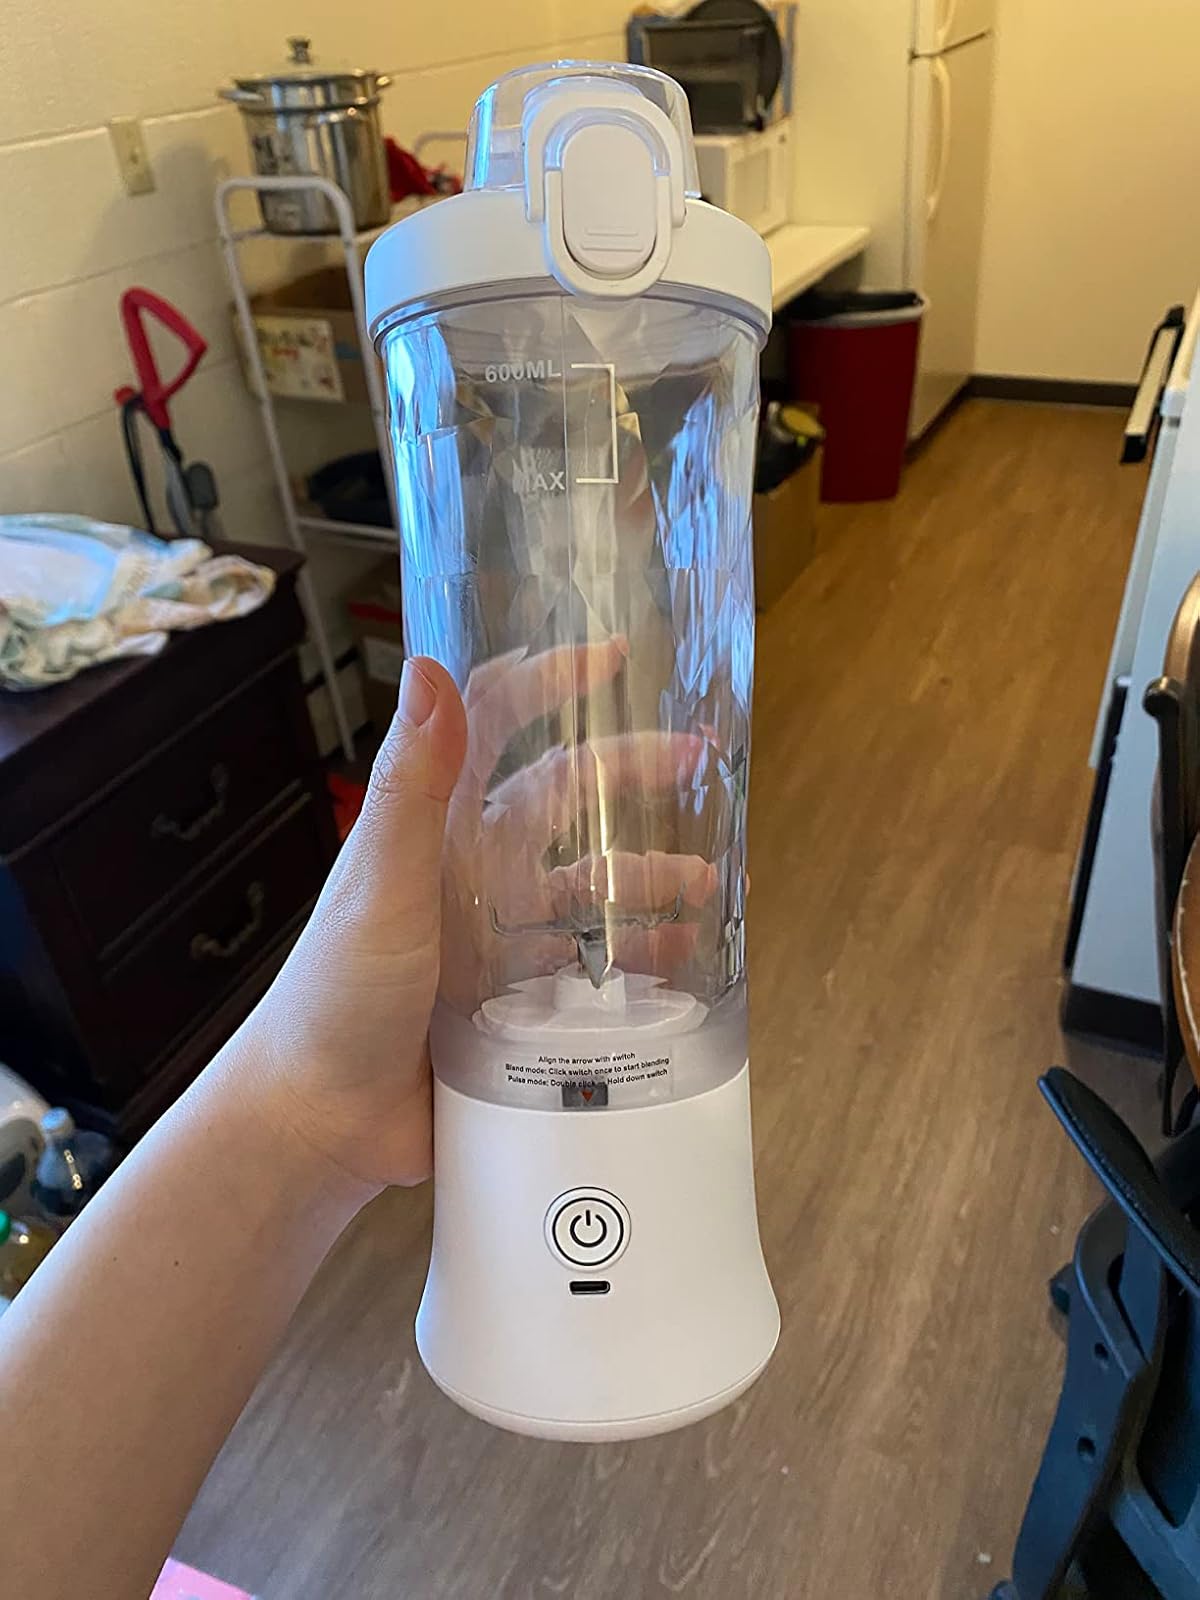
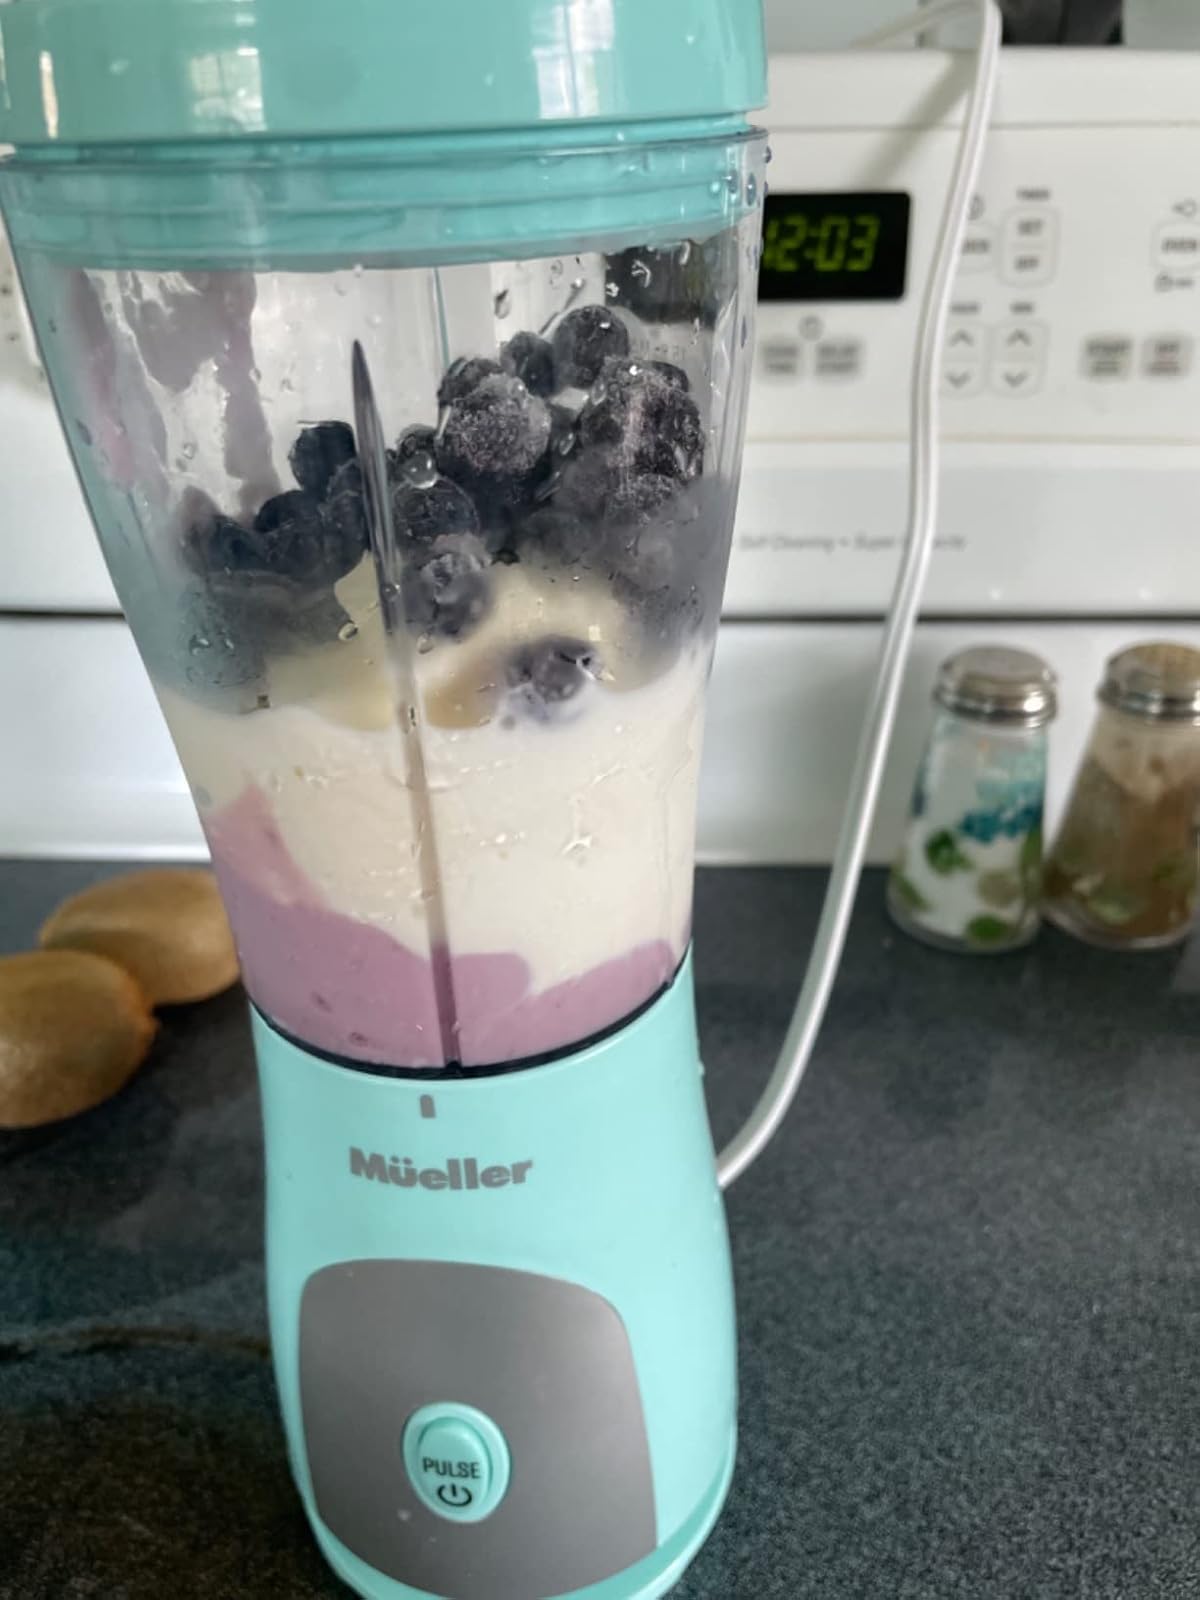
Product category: items_blender
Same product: no